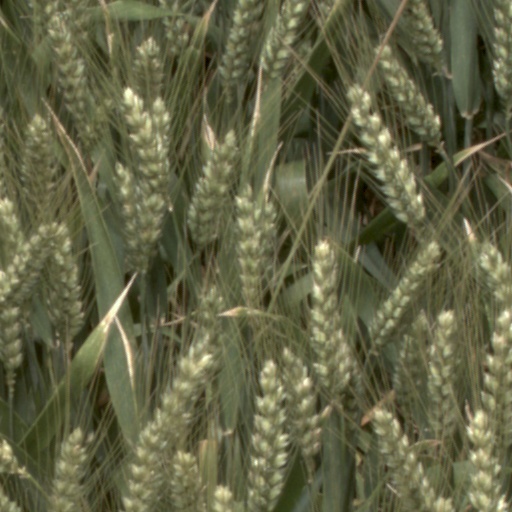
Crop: wheat